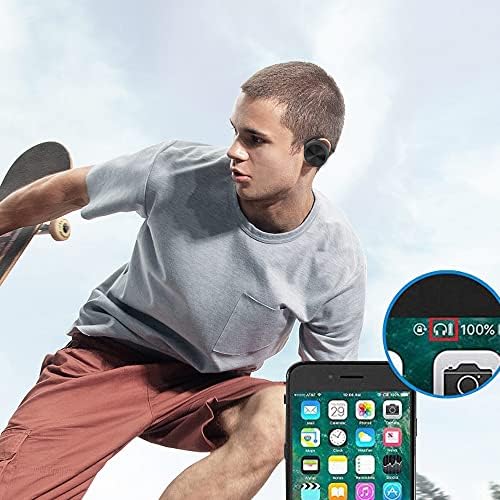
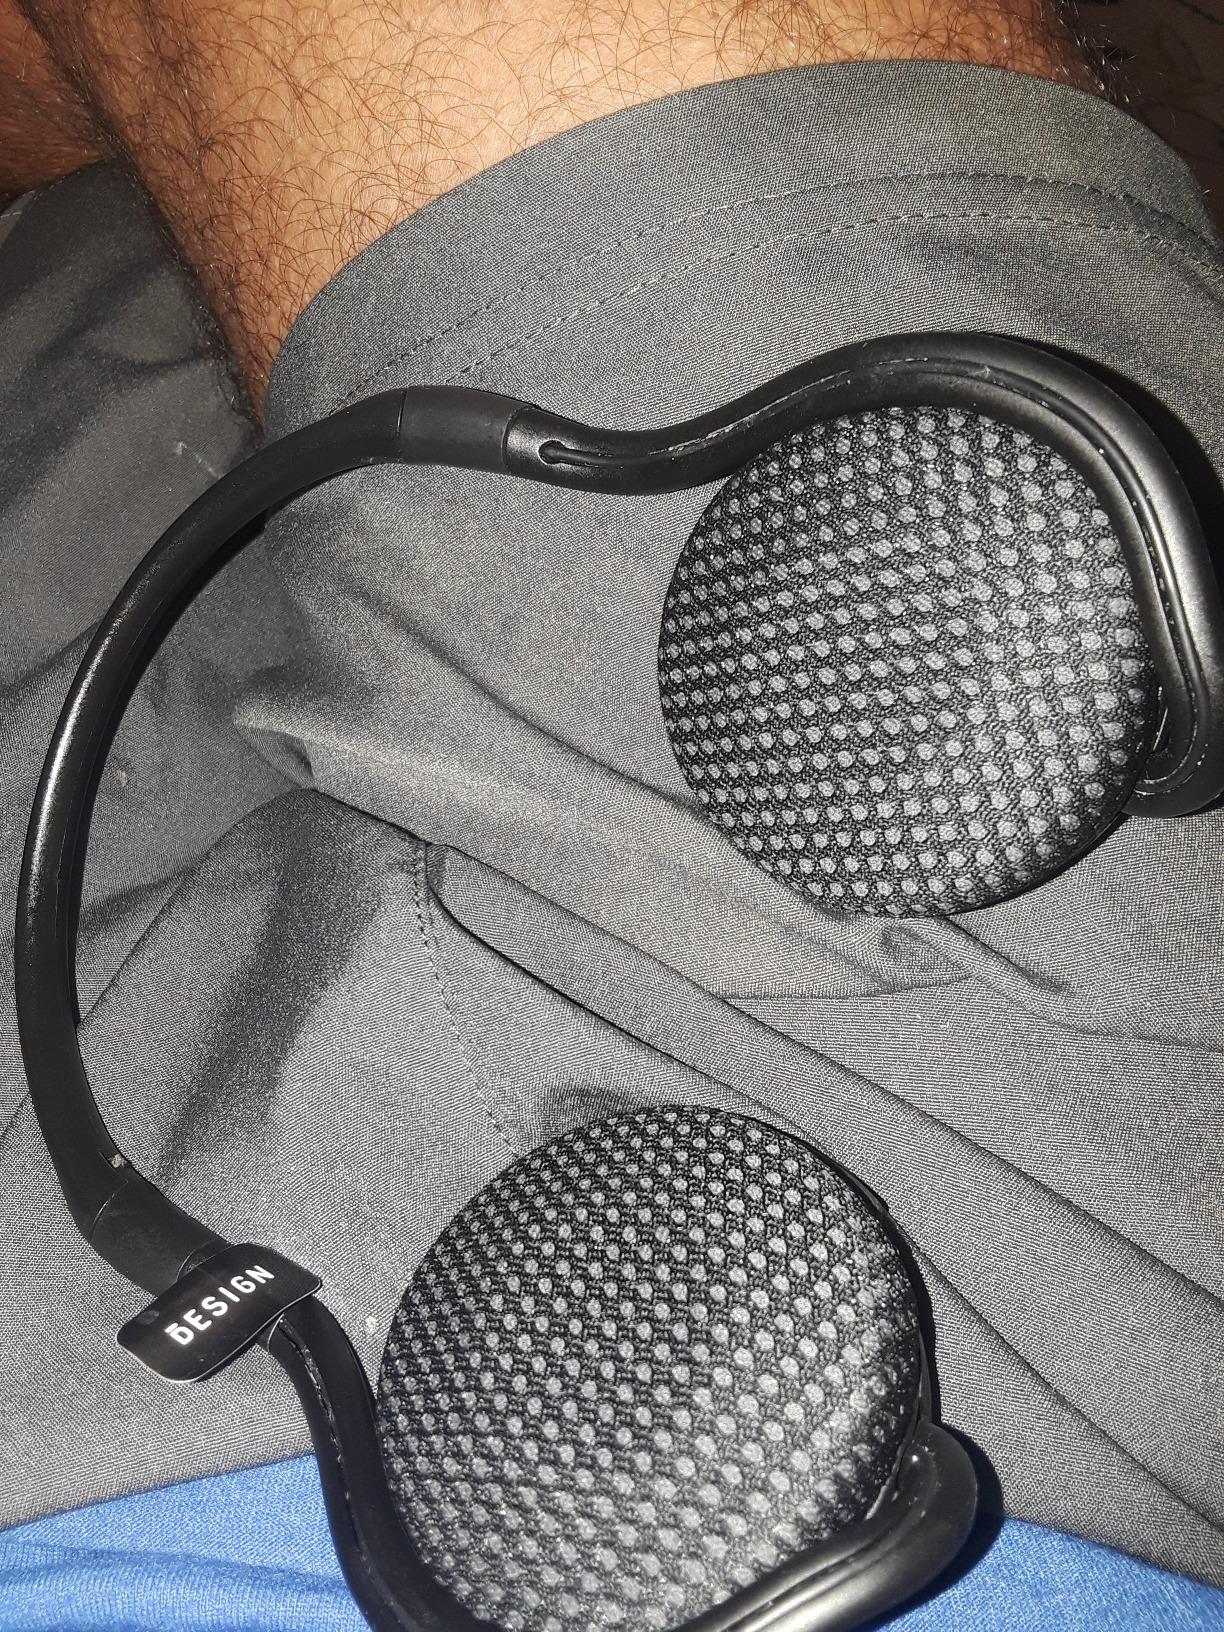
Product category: headphones
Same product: yes